Les fêtes d'Hébé

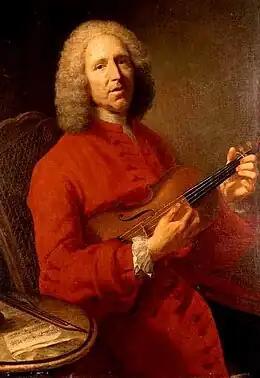
Jean-Philippe Rameau

Les fêtes d'Hébé, ou Les talens lyriques ("The Festivities of Hebe, or The Lyric Talents") is an "opéra-ballet" in a prologue and three "entrées" (acts) by the French composer Jean-Philippe Rameau. The libretto was written by Antoine Gautier de Montdorge (1707–1768). The work was first performed on 21 May 1739 by the Académie royale de musique at its theatre in the Palais-Royal in Paris.